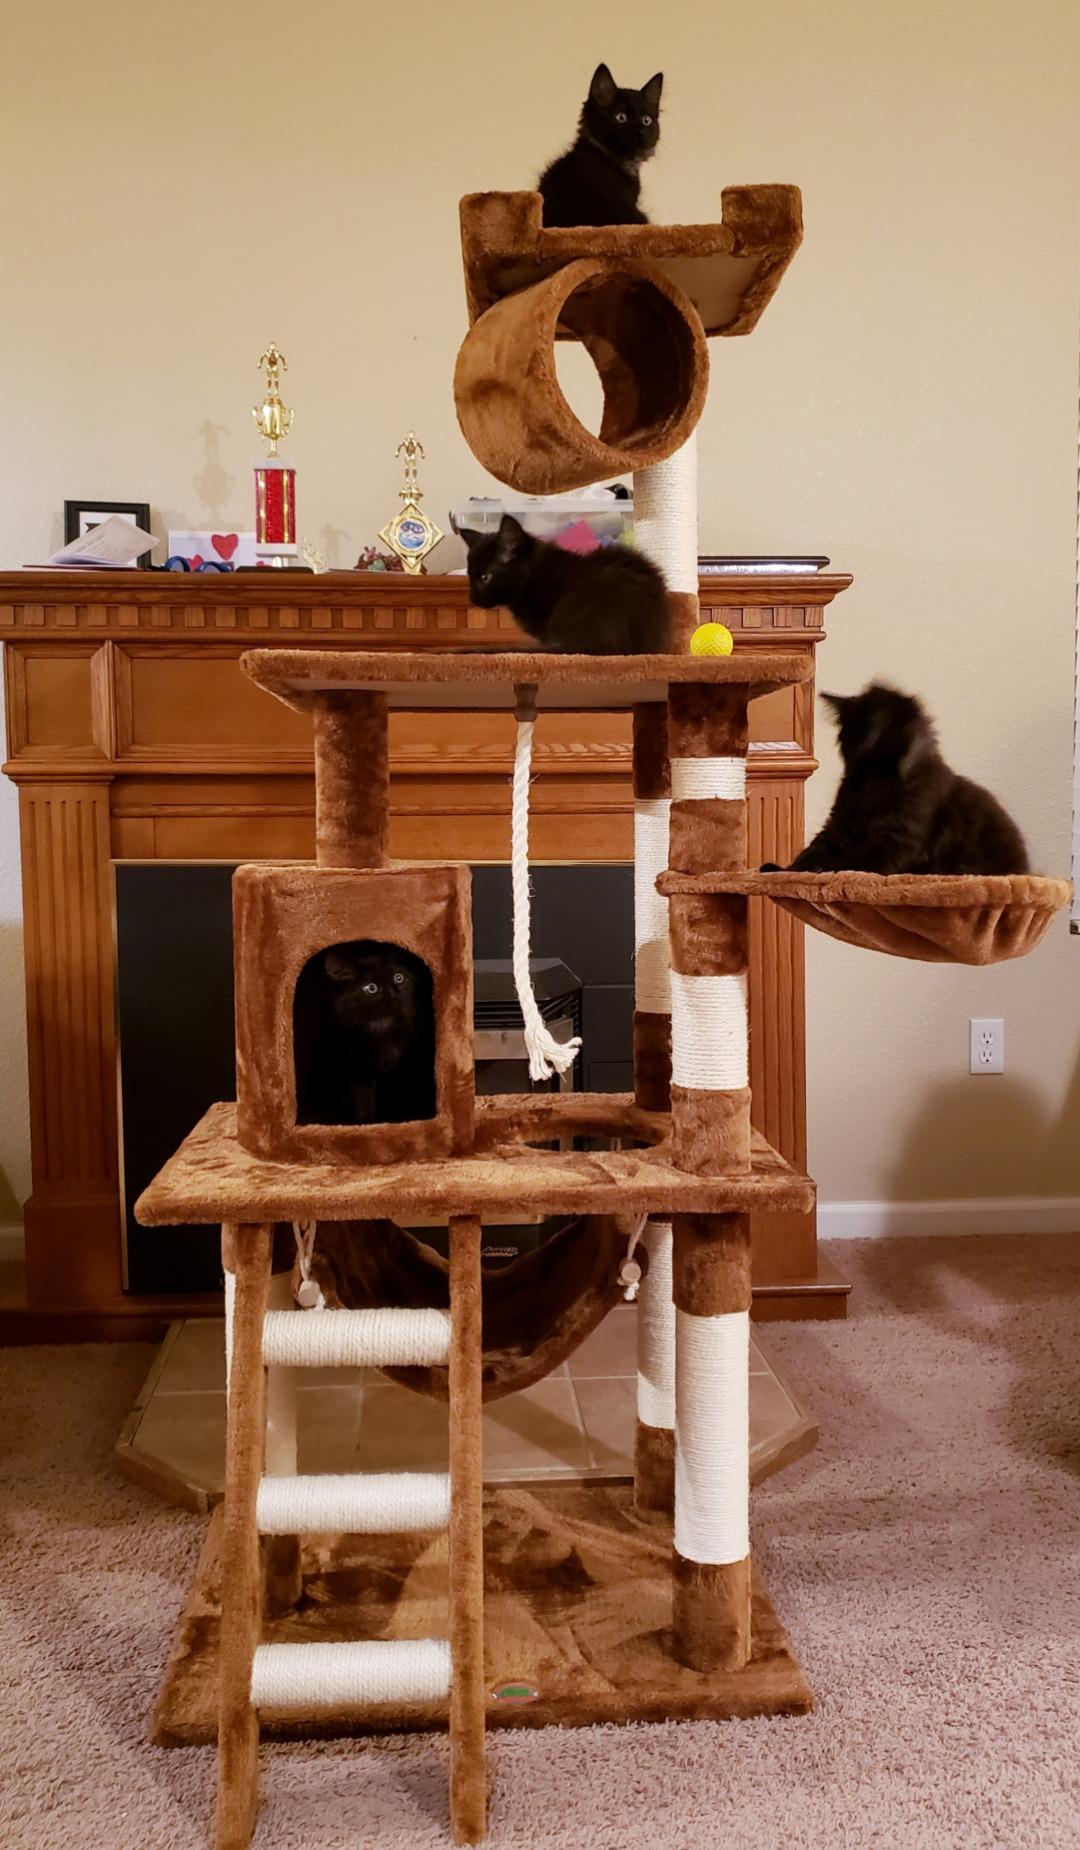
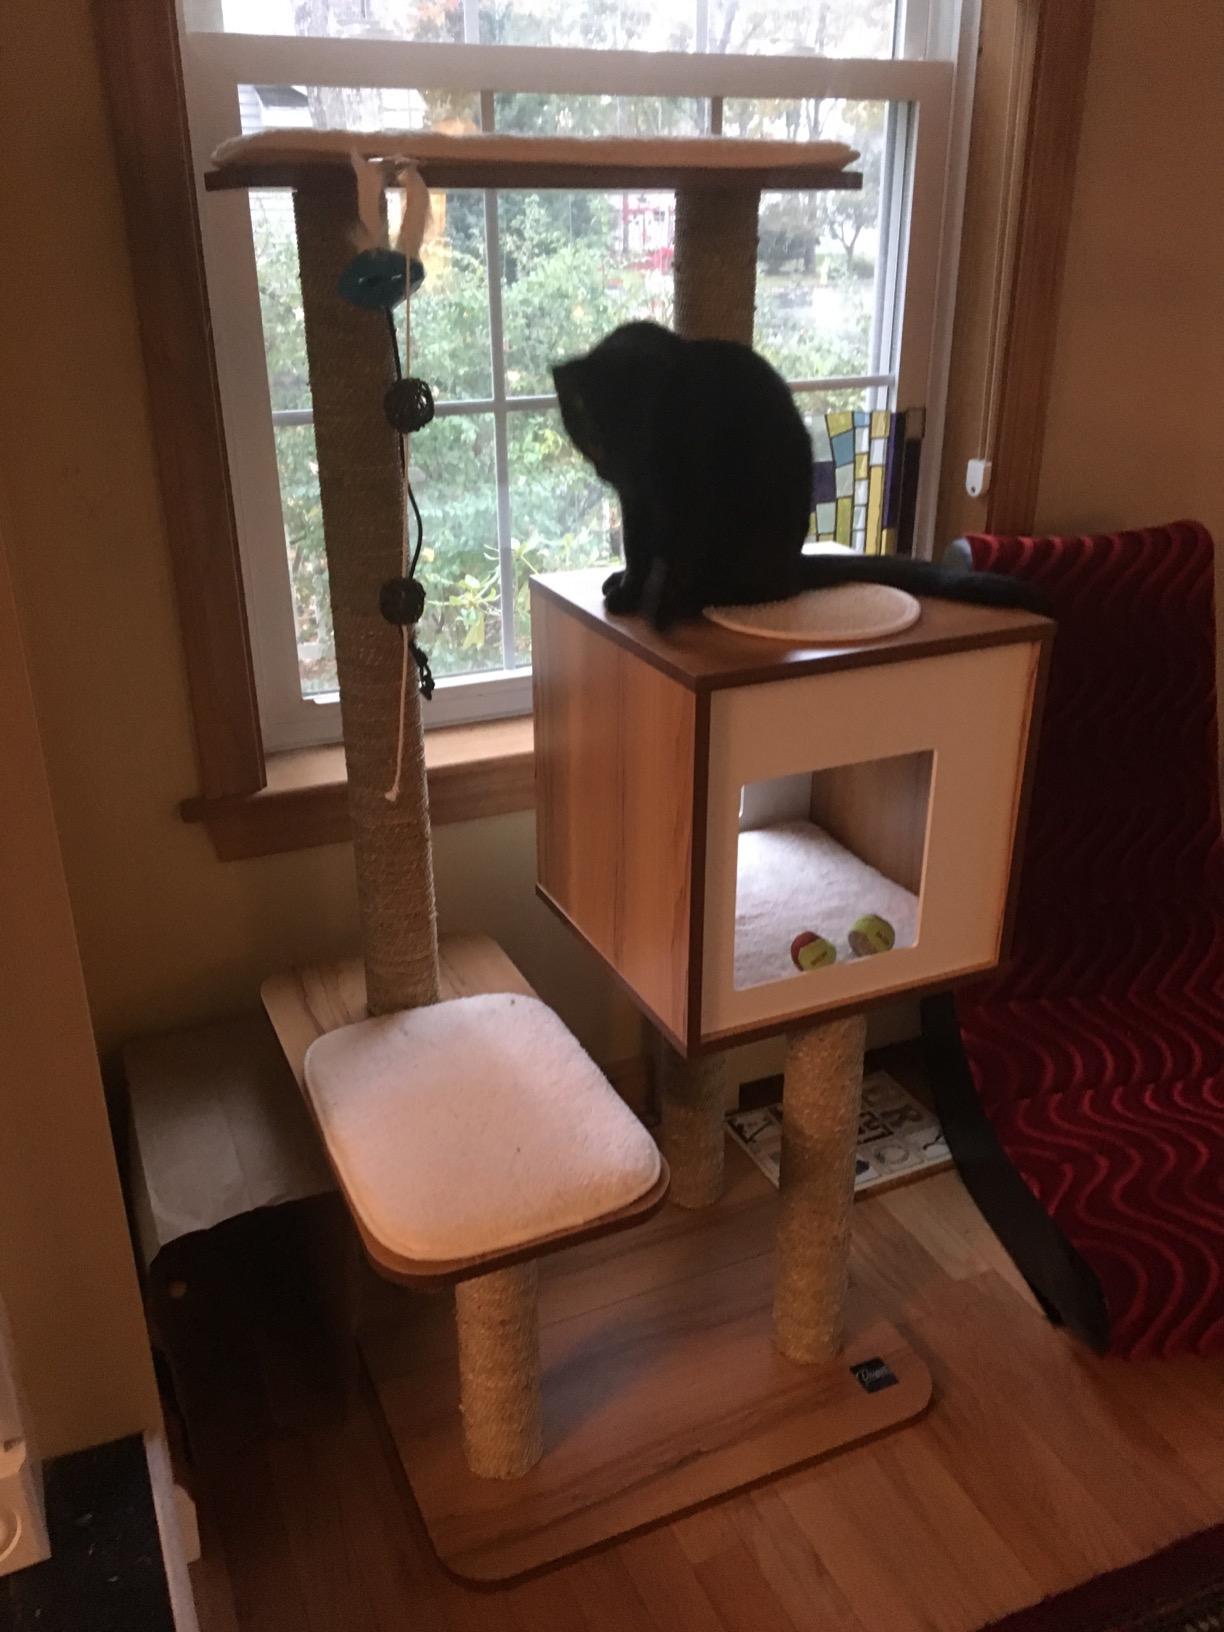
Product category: items_cat tree
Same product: no